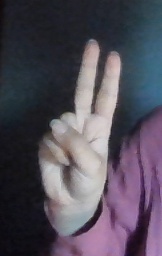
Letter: taa